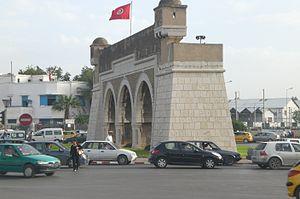
Bab Saadoun ou, plus exactement, Bab Bou Saadoun est l'une des portes de la médina de Tunis.